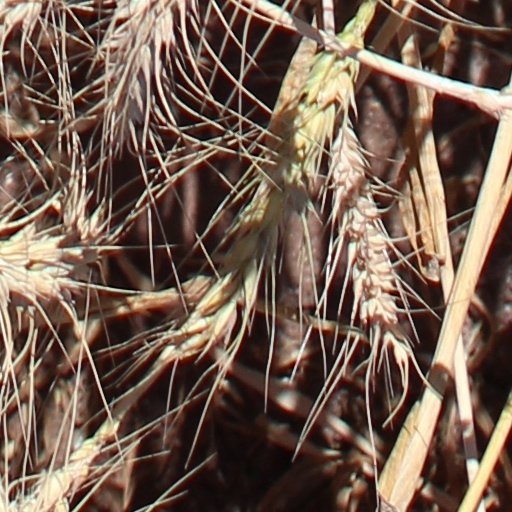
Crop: wheat